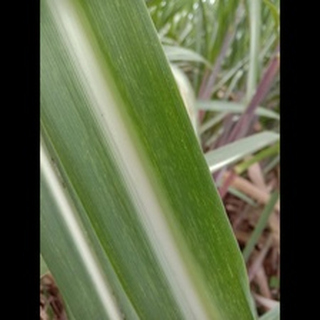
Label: sugarcane_mosaic